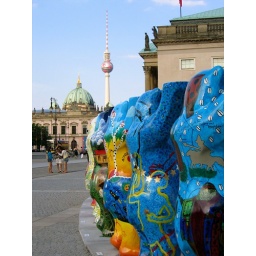
Bears from around the world exhibit, and the TV tower in the background